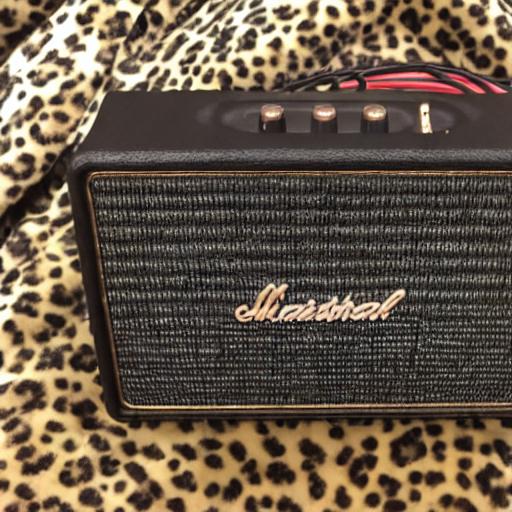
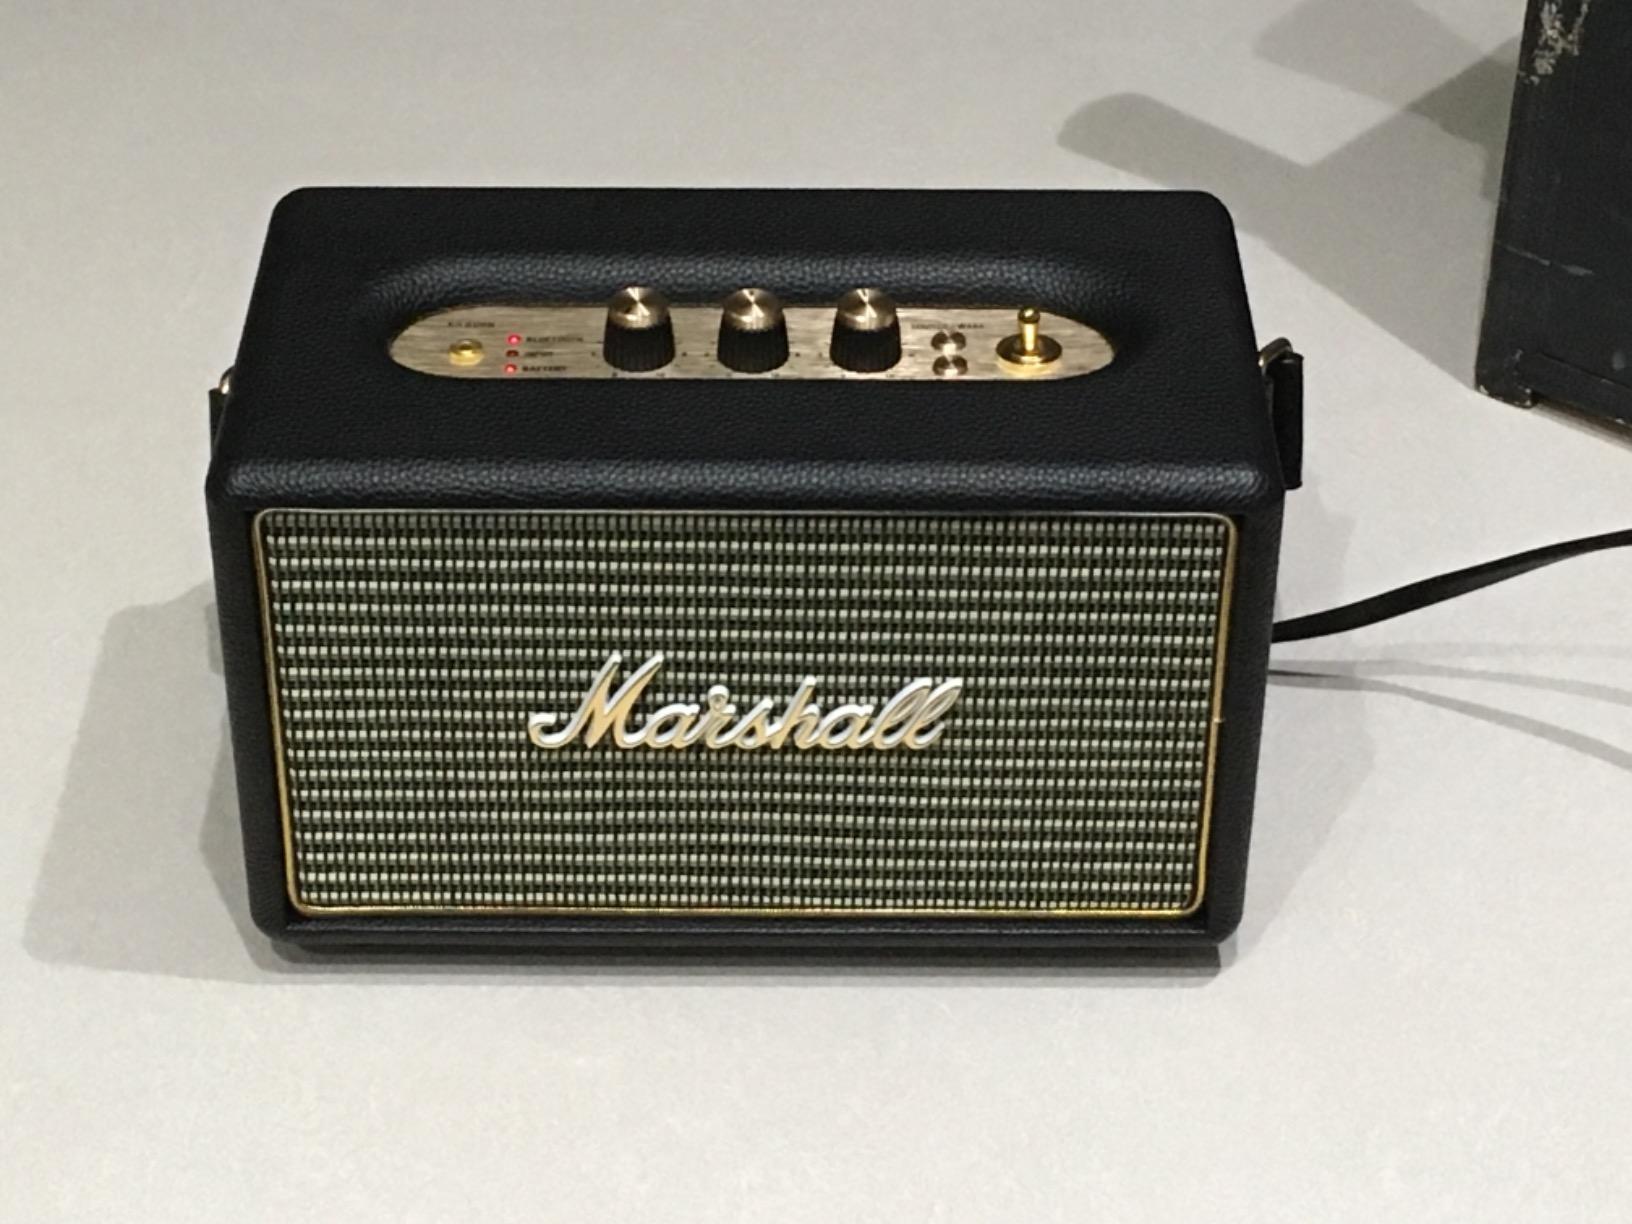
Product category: speaker
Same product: no